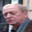
Label: man